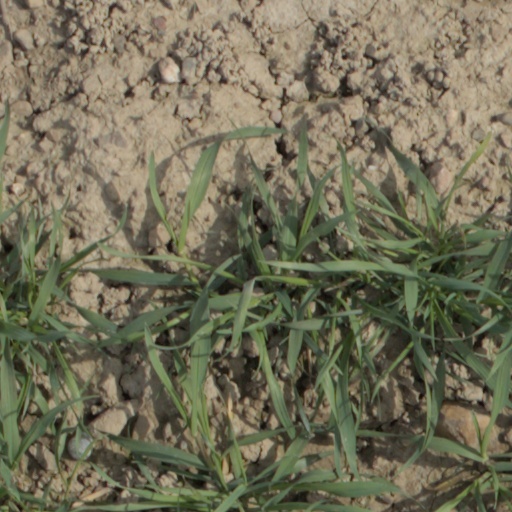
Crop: wheat